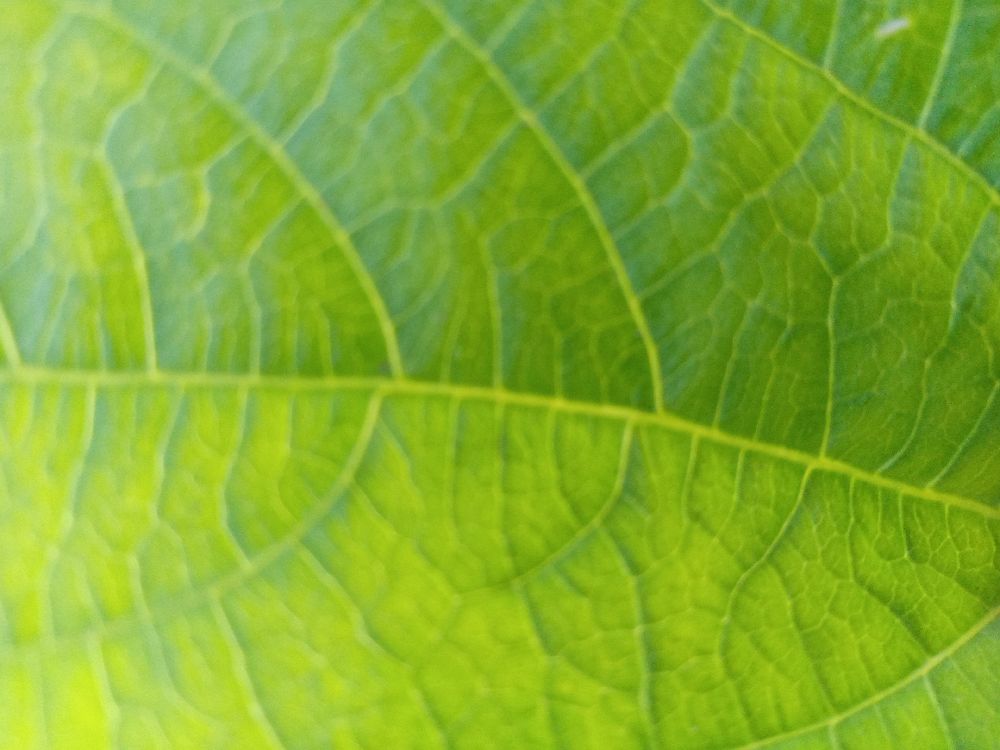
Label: healthy